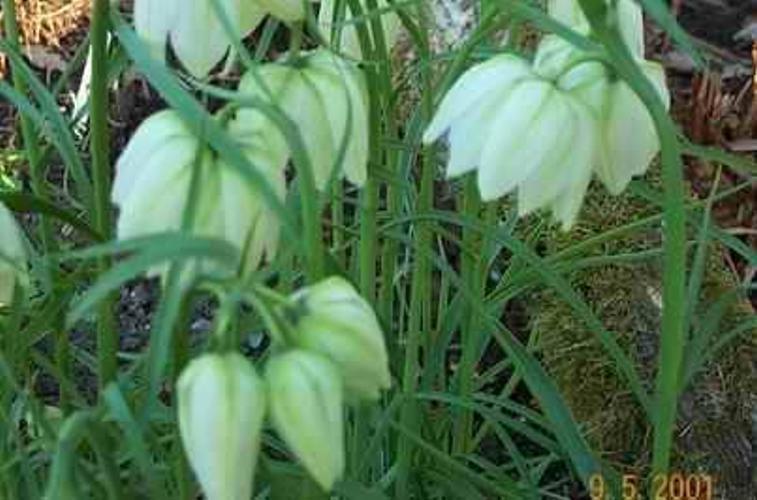
Flower: Fritillary